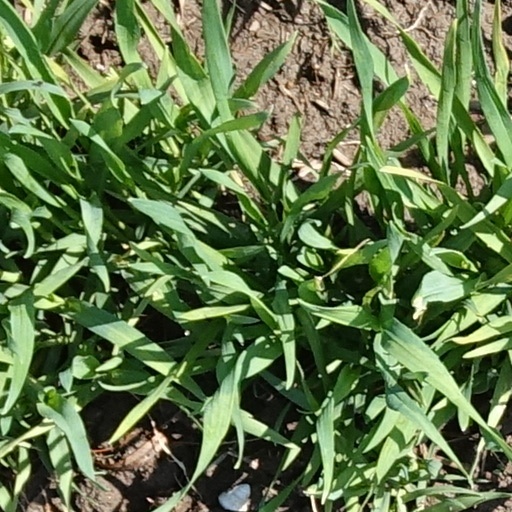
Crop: wheat